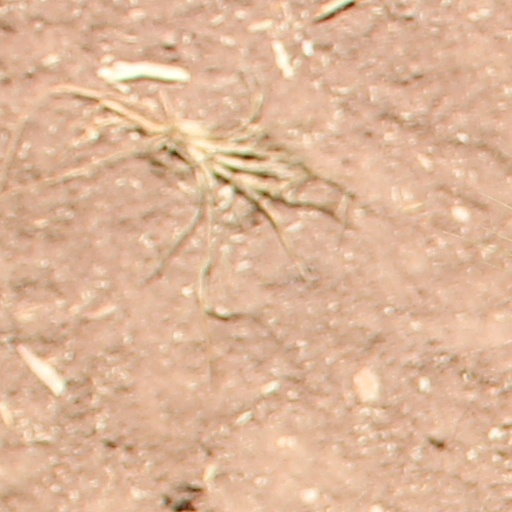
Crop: wheat